EPR (nuclear reactor)

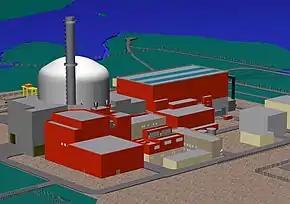
Computer generated view of an EPR power station

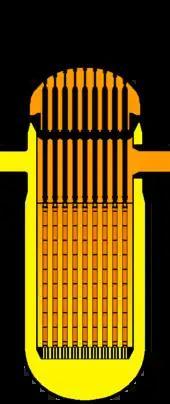
Reactor pressure vessel of the EPR

The EPR is a Generation III+ pressurised water reactor design. It has been designed and developed mainly by Framatome (part of Areva between 2001 and 2017) and Électricité de France (EDF) in France, and by Siemens in Germany. In Europe, this reactor design was called European Pressurised Reactor, and the internationalised name was Evolutionary Power Reactor, but it has been simplified to EPR.